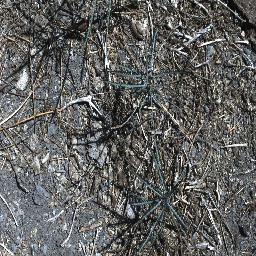
Label: parkinsonia